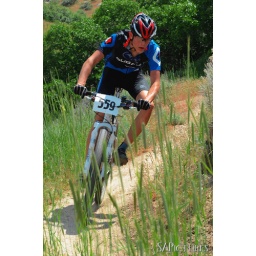
The Stan Crane Memorial mountain bike race in Draper, Utah, on Memorial Day, 2009.